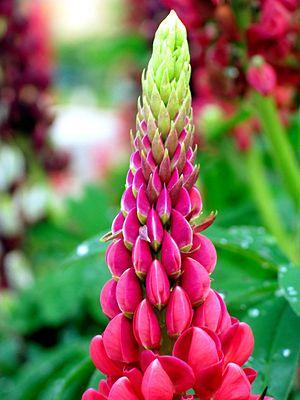
Le lupin de Russell est une gamme de lupins hybrides obtenus par George Russell dans son jardin de York. Le lupin de Russell est souvent cultivé dans les jardins pour ses floraisons multicolores et spectaculaires.